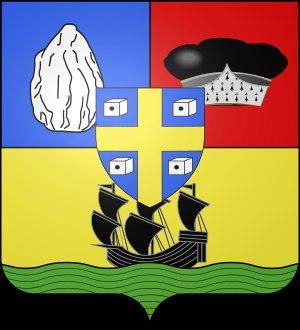
Marie-Louis Desazars de Montgailhard, né le 16 mai 1837 à Toulouse et mort le 8 janvier 1927 à Avignonet-Lauragais, était un magistrat et historien français.